Stefan Staszewski

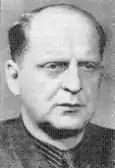

Stefan Staszewski, born Gustaw Szusterman also known as Gustaw Szuster (13 November 1906 – 2 November 1989), was a Polish communist politician of Jewish origin who was born and died in Warsaw. An activist in the communist movement from the age of fourteen, he was in the Secretariat of the Central Committee of the Communist Party of Poland in 1930–1932. His arrests in Poland were followed by extended stays in the Soviet Union. He graduated from and after 1934 became an instructor at the International Lenin School in Moscow. At the time of the Great Purge, Staszewski was arrested by the NKVD and in 1938 sentenced to eight years in Kolyma. On his release in 1945, he returned to Poland.